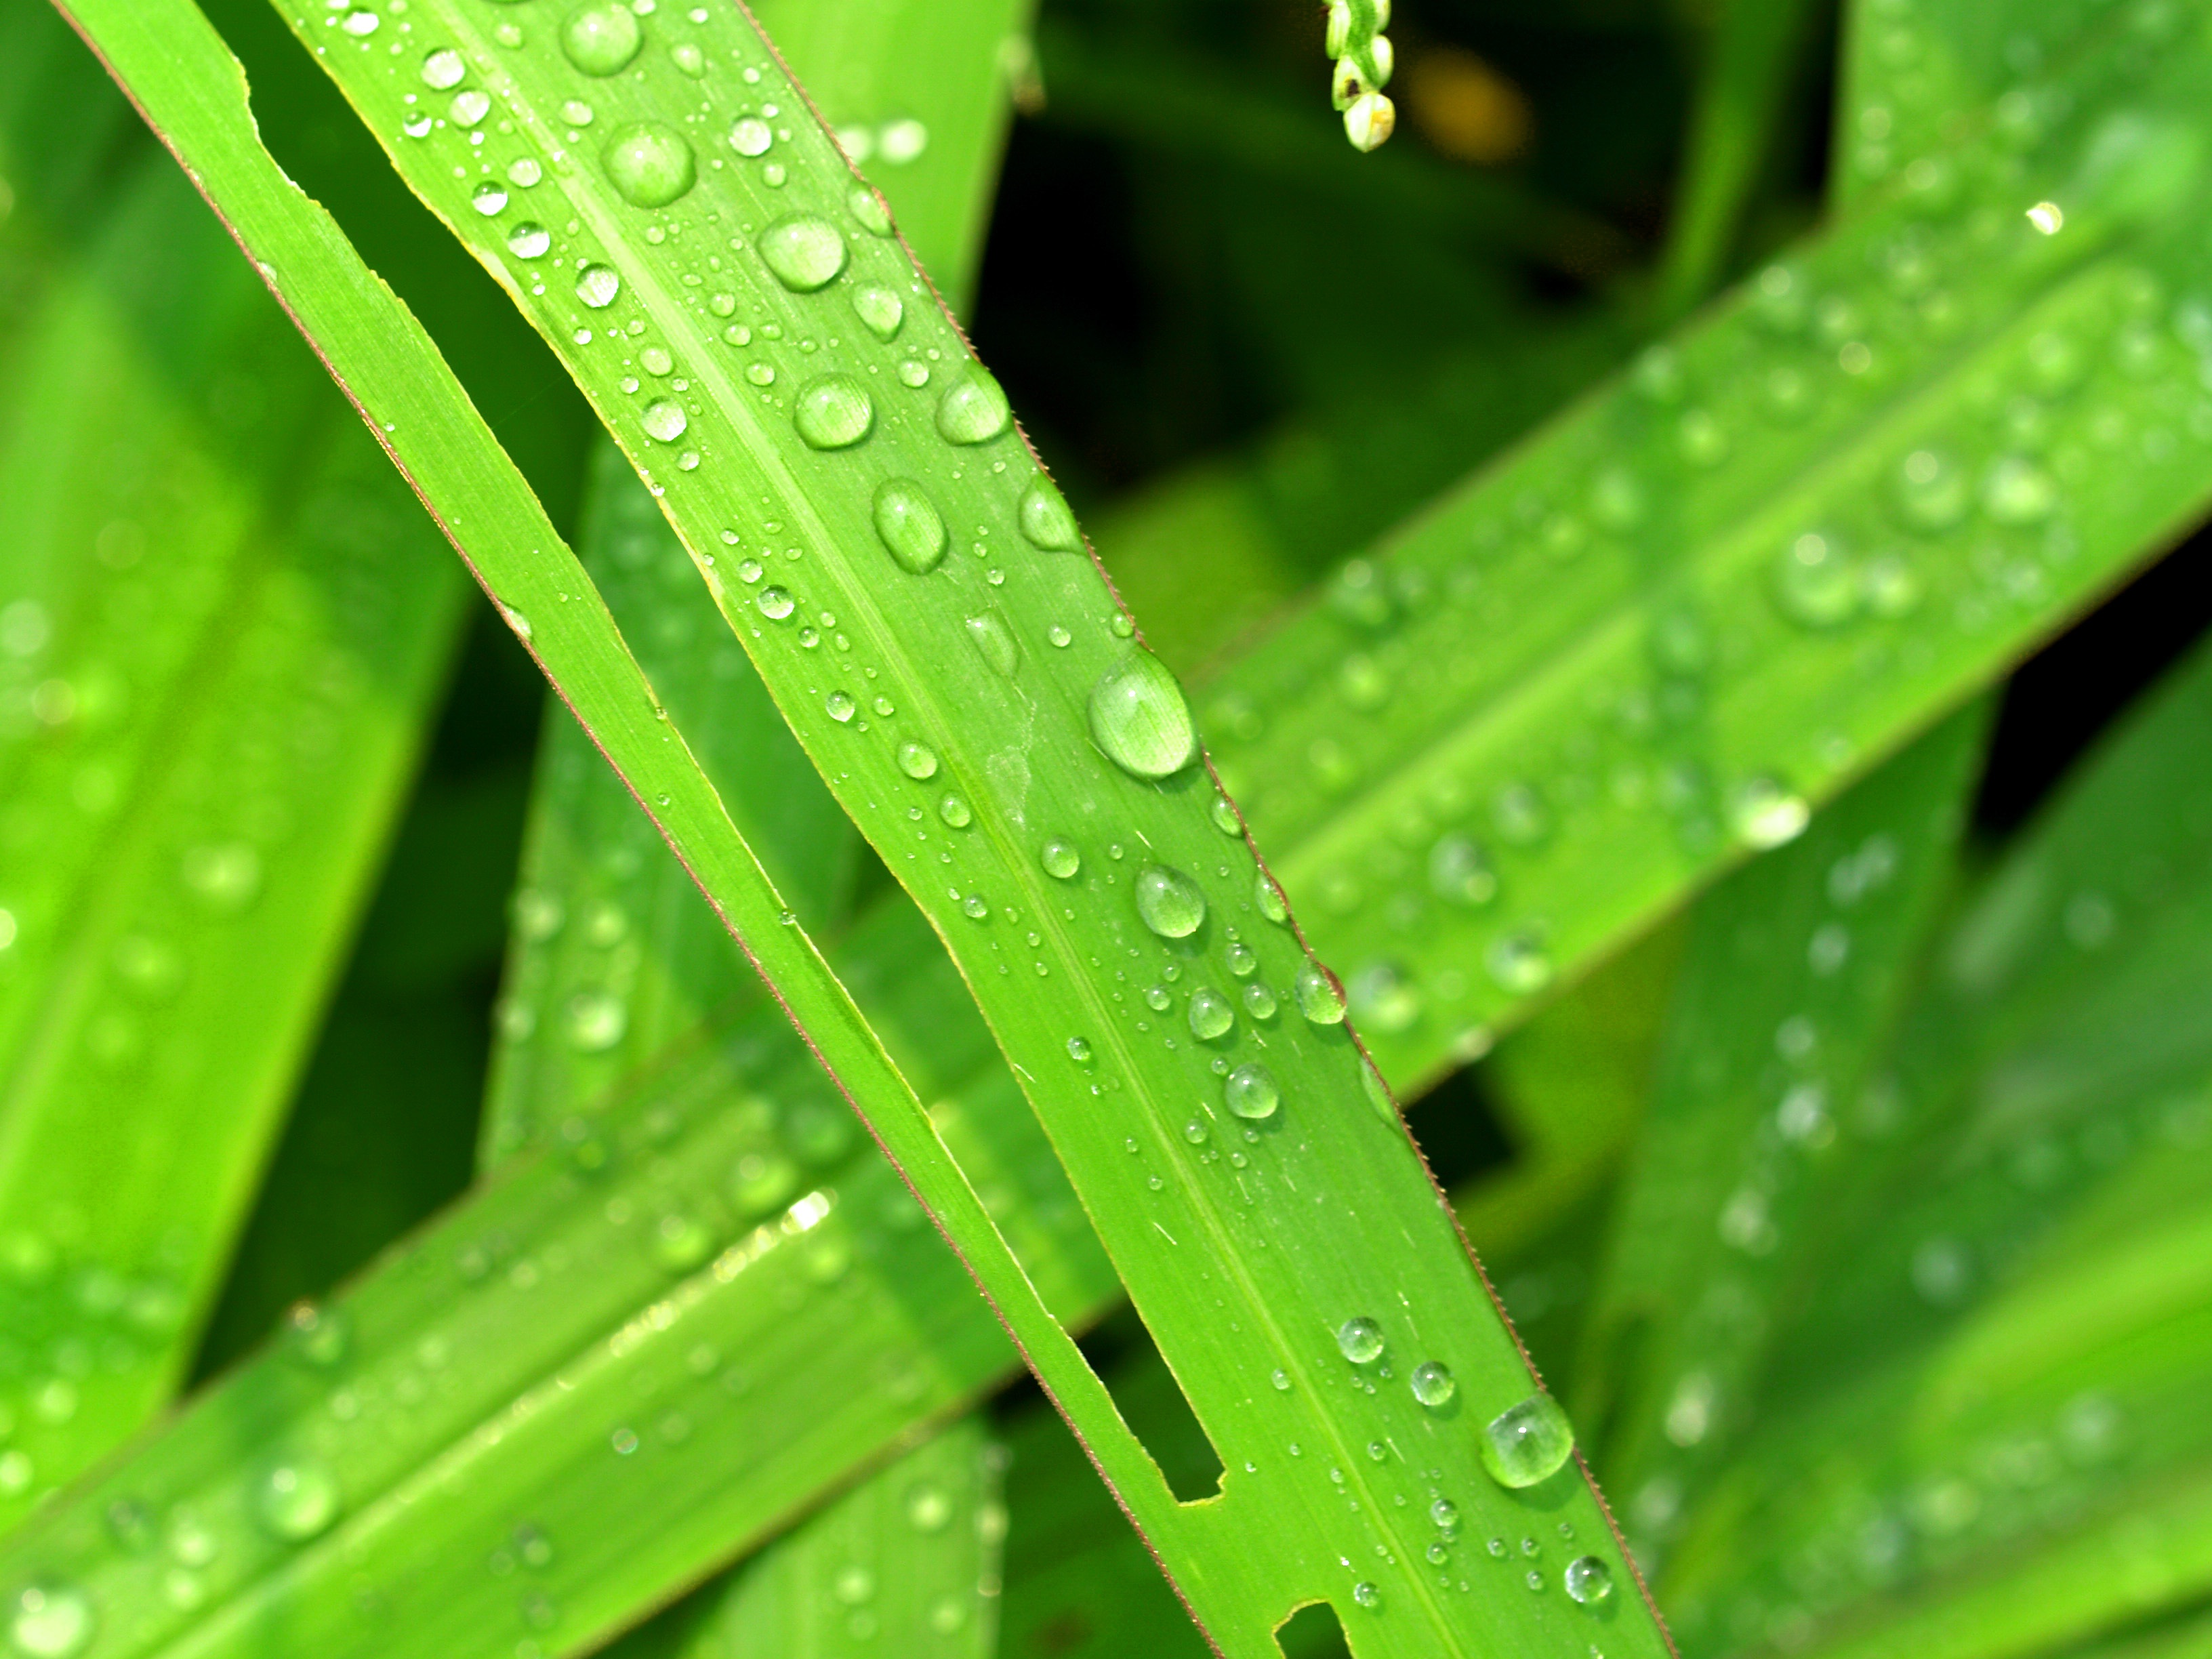
water, nature, grass, droplet, drop, dew, liquid, growth, plant, lawn, photography, meadow, morning, rain, leaf, flower, raindrop, wet, isolated, summer, environment, green, reflection, herb, macro, small, weather, condensation, closeup, healthy, flora, bubble, circle, life, freshness, close up, outdoors, dewdrop, bright, climate, drops, sphere, ornamental, purity, harmony, moisture, macro photography, annual plant, plant stem